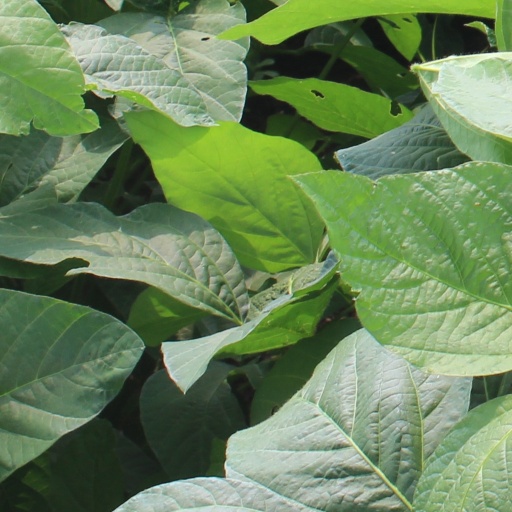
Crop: soybean